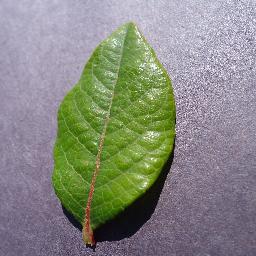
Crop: blueberry
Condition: healthy